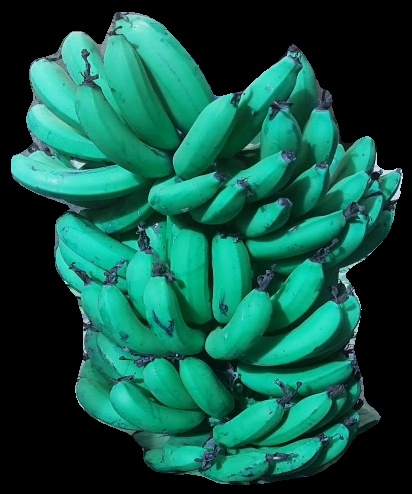
Variety: pachbale
Grade: grade3